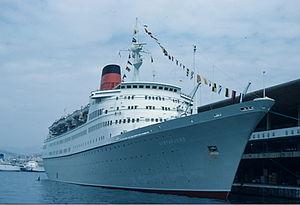
Le navire de croisière Vistafjord au Pirée en 1984.